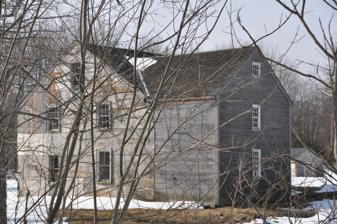
Building: Benjamin James House
Country: United States of America
Year built: 1723
Historic house in New Hampshire, United States United States historic place Benjamin James House U.S. National Register of Historic Places Show map of New Hampshire Show map of the United States Location 186 Towle Farm Rd., Hampton, New Hampshire Coordinates 42°56′31″N 70°51′44″W / 42.94194°N 70.86222°W / 42.94194; -70.86222 Area 1.1 acres (0.45 ha) Built 1723 ( 1723 ) Architectural style Colonial NRHP reference No. 02000168 Added to NRHP March 13, 2002 The Benjamin James House is a historic house museum at 186 Towle Farm Road in Hampton, New Hampshire . Built in 1723, it is believed to be the oldest surviving example in New Hampshire of the traditional five-bay Georgian Colonial house, with a possibly older building attached as an ell. Now owned by a local nonprofit organization, it is open selected days between May and October, or by appointment. The house was listed on the National Register of Historic Places in 2002. Description and history The Benjamin James House is located in a rural setting on the south side of Towle Farm Road, just west of Interstate 95 . The house is oriented facing south (away from the street), toward an old road alignment. It is a 2 + 1 ⁄ 2 -story wood-frame structure, with a side-gable roof, central chimney, and clapboarded exterior. A two-story ell projects north from the back of the house. The main house is built with a heavy timber frame consisting of four bents running front-to-back, joined by horizontal timber beams. Each bent has three posts, which support the roof framing and the summer beams defining the partition between the front and rear chambers. The ell exhibits similar First Period construction techniques, whose forms are consistent with the idea that it was all or part of the first house built on the property, c. 1707. The main house timbers have been dated by dendrochronology to 1723. The land on which the house stands was purchased in 1705 by Benjamin James, a weaver. By 1722 James owned 30 acres (12 ha), and had eight children, prompting construction of this larger house the following year. The house remained in the James family until 1931, undergoing a number of alterations, mainly to its interior features and finishes. The largest-scale alterations were the removal of the original central chimney late in the 19th century, at which time the house also received new windows (although at least one of its original window sashes was found in the attic). Vacant and in deteriorating condition, it was purchased in 1995 by the James House Association, a local non-profit dedicated to its preservation. See also National Register of Historic Places listings in Rockingham County, New Hampshire References